COM file

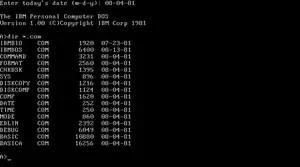
A number of COM files in IBM PC DOS 1.0

A COM file is a type of simple executable file. On the Digital Equipment Corporation (DEC) VAX operating systems of the 1970s, codice_1 was used as a filename extension for text files containing commands to be issued to the operating system (similar to a batch file). With the introduction of Digital Research's CP/M (a microcomputer operating system modeled after TOPS-10 for the PDP-10), the type of files commonly associated with COM extension changed to that of executable files. This convention was later carried over to DOS. Even when complemented by the more general EXE file format for executables, the compact COM files remained viable and frequently used under DOS.